List of Lithuanians

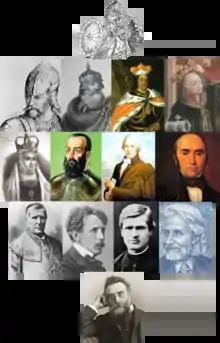
Notable Lithuanians (from top, left to right): Lithuanian king Mindaugas; Grand Dukes - Gediminas; Kęstutis; Vytautas; Jogaila; Grand Duchess Barbora Radvilaitė; Grand Hetman of Lithuania Mikolaj Krzysztof Radziwiłł; architect Laurynas Gucevičius; historian Simonas Daukantas; bishop Motiejus Valančius; compositor Mikalojus Konstantinas Čiurlionis; poet and bishop Antanas Baranauskas; philosopher Vydūnas; signatory of Lithuanian's independence reestablishment act Jonas Basanavičius.

In a case when a person was born in the territory of former Grand Duchy of Lithuania and not in the territory of modern Lithuania, only persons, who named themselves Lithuanians or were strictly connected to Lithuania in other way, are included.